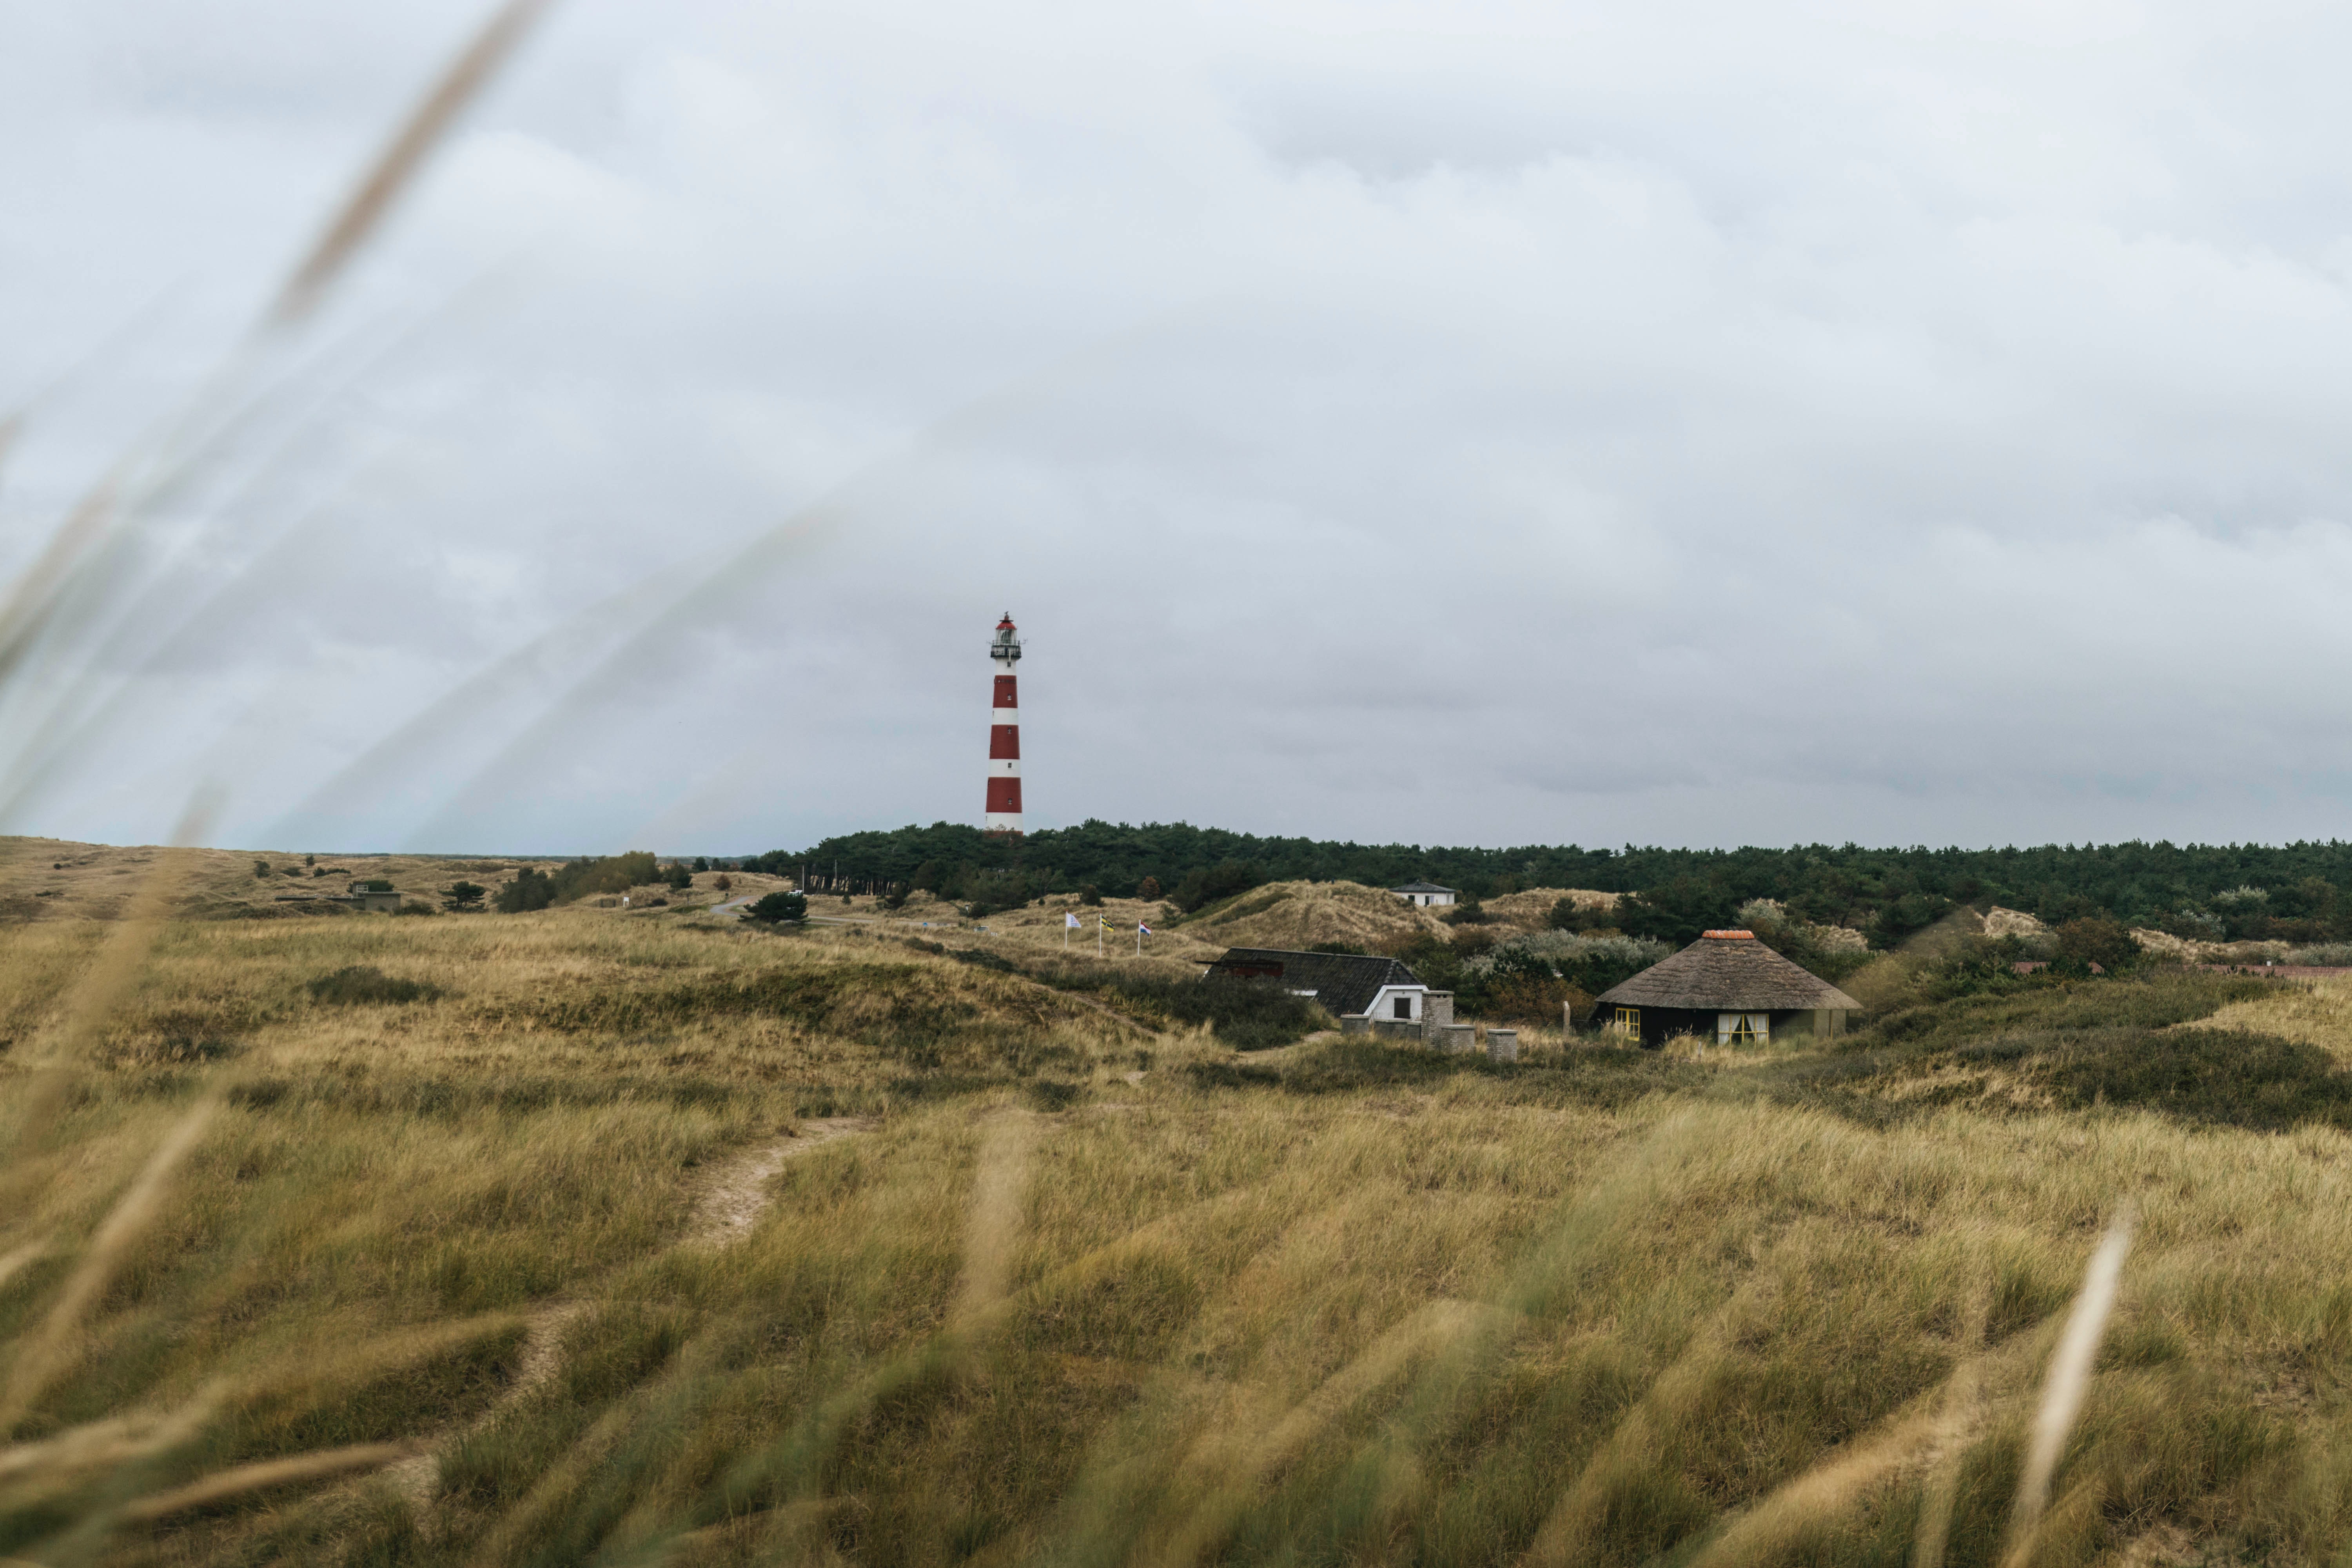
sky, grass, coast, grass family, sea, lighthouse, grassland, tower, hill, cloud, terrain, shore, rural area, beach, beacon, landscape, vacation, house, coastal and oceanic landforms, sand, cliff, ocean, plant, headland, prairie, bay, tourism, wave